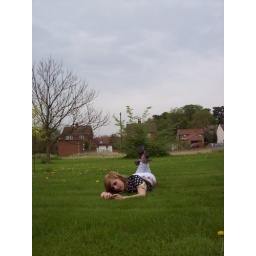
i took this when i was at my nans house in this cute little green across the road!!sweet!